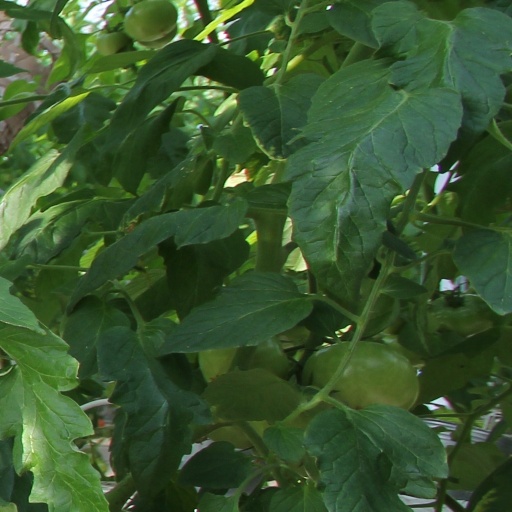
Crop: tomato